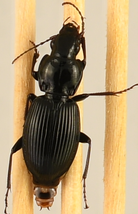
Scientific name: Pterostichus stygicus
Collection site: Smithsonian Environmental Research Center NEON (SERC), plot SERC_002